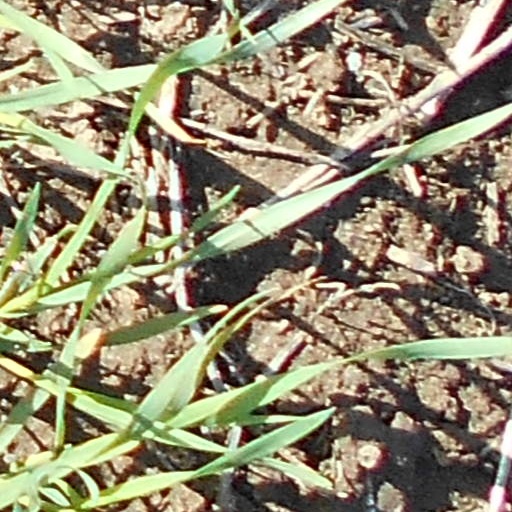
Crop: wheat